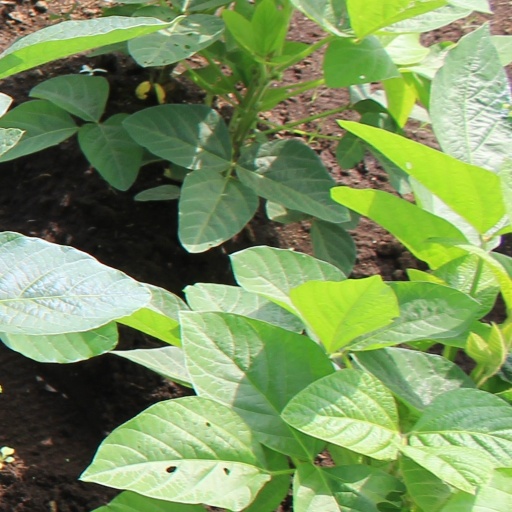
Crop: soybean